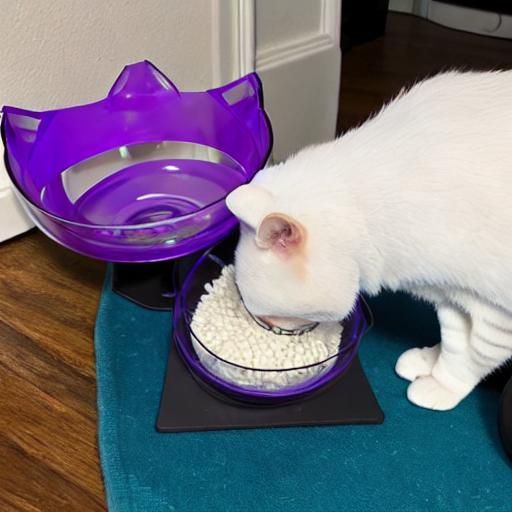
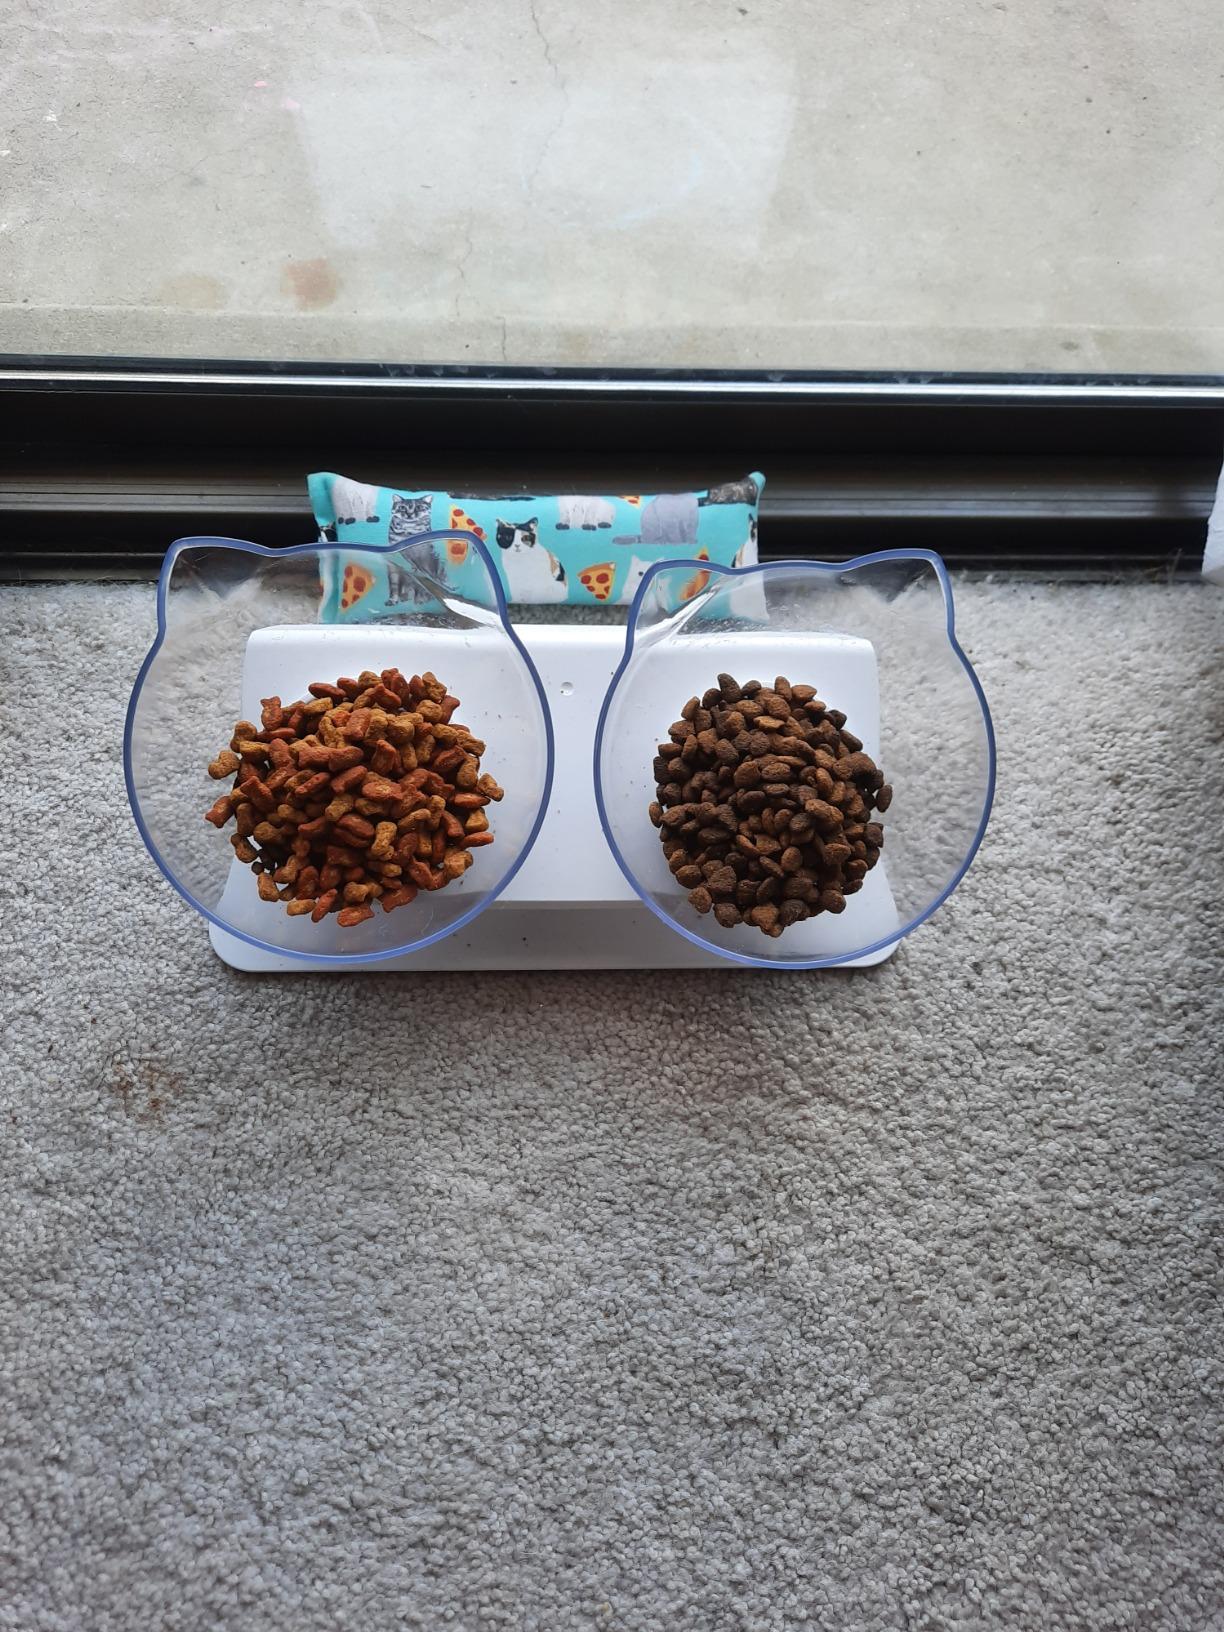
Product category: items_bowl
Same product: no